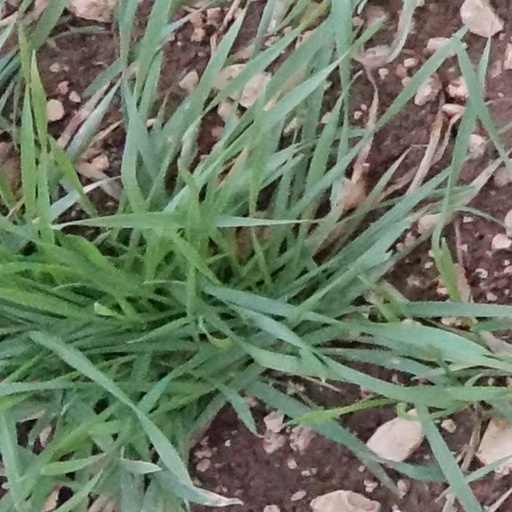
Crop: wheat